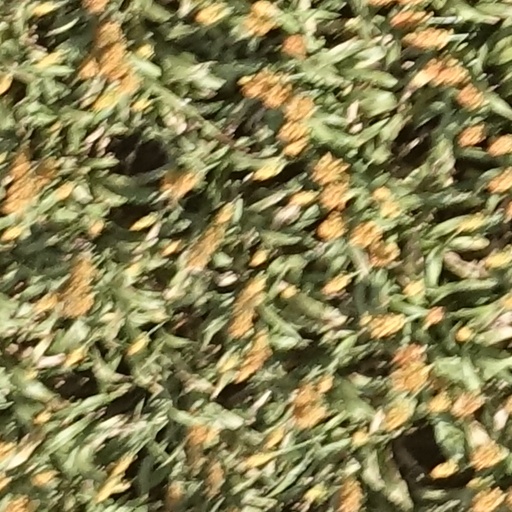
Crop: sorghum